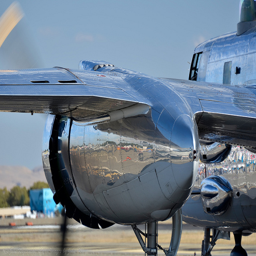
a close up of a plane engine attached to a wing
An angled view of a chrome colored air plane.
a close up of an air plane on a run way
A silver airplane that is on the runway.
The shiny airplane engine mirrors the area around it.